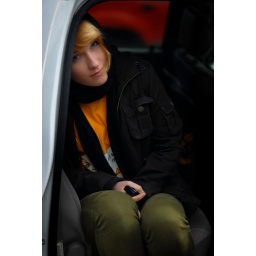
carla sitting in the car before the adventure.